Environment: lab
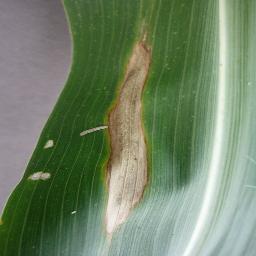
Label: northern_corn_leaf_blight